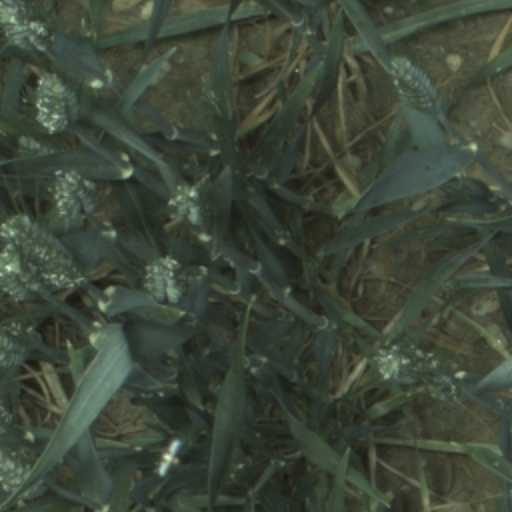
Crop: wheat